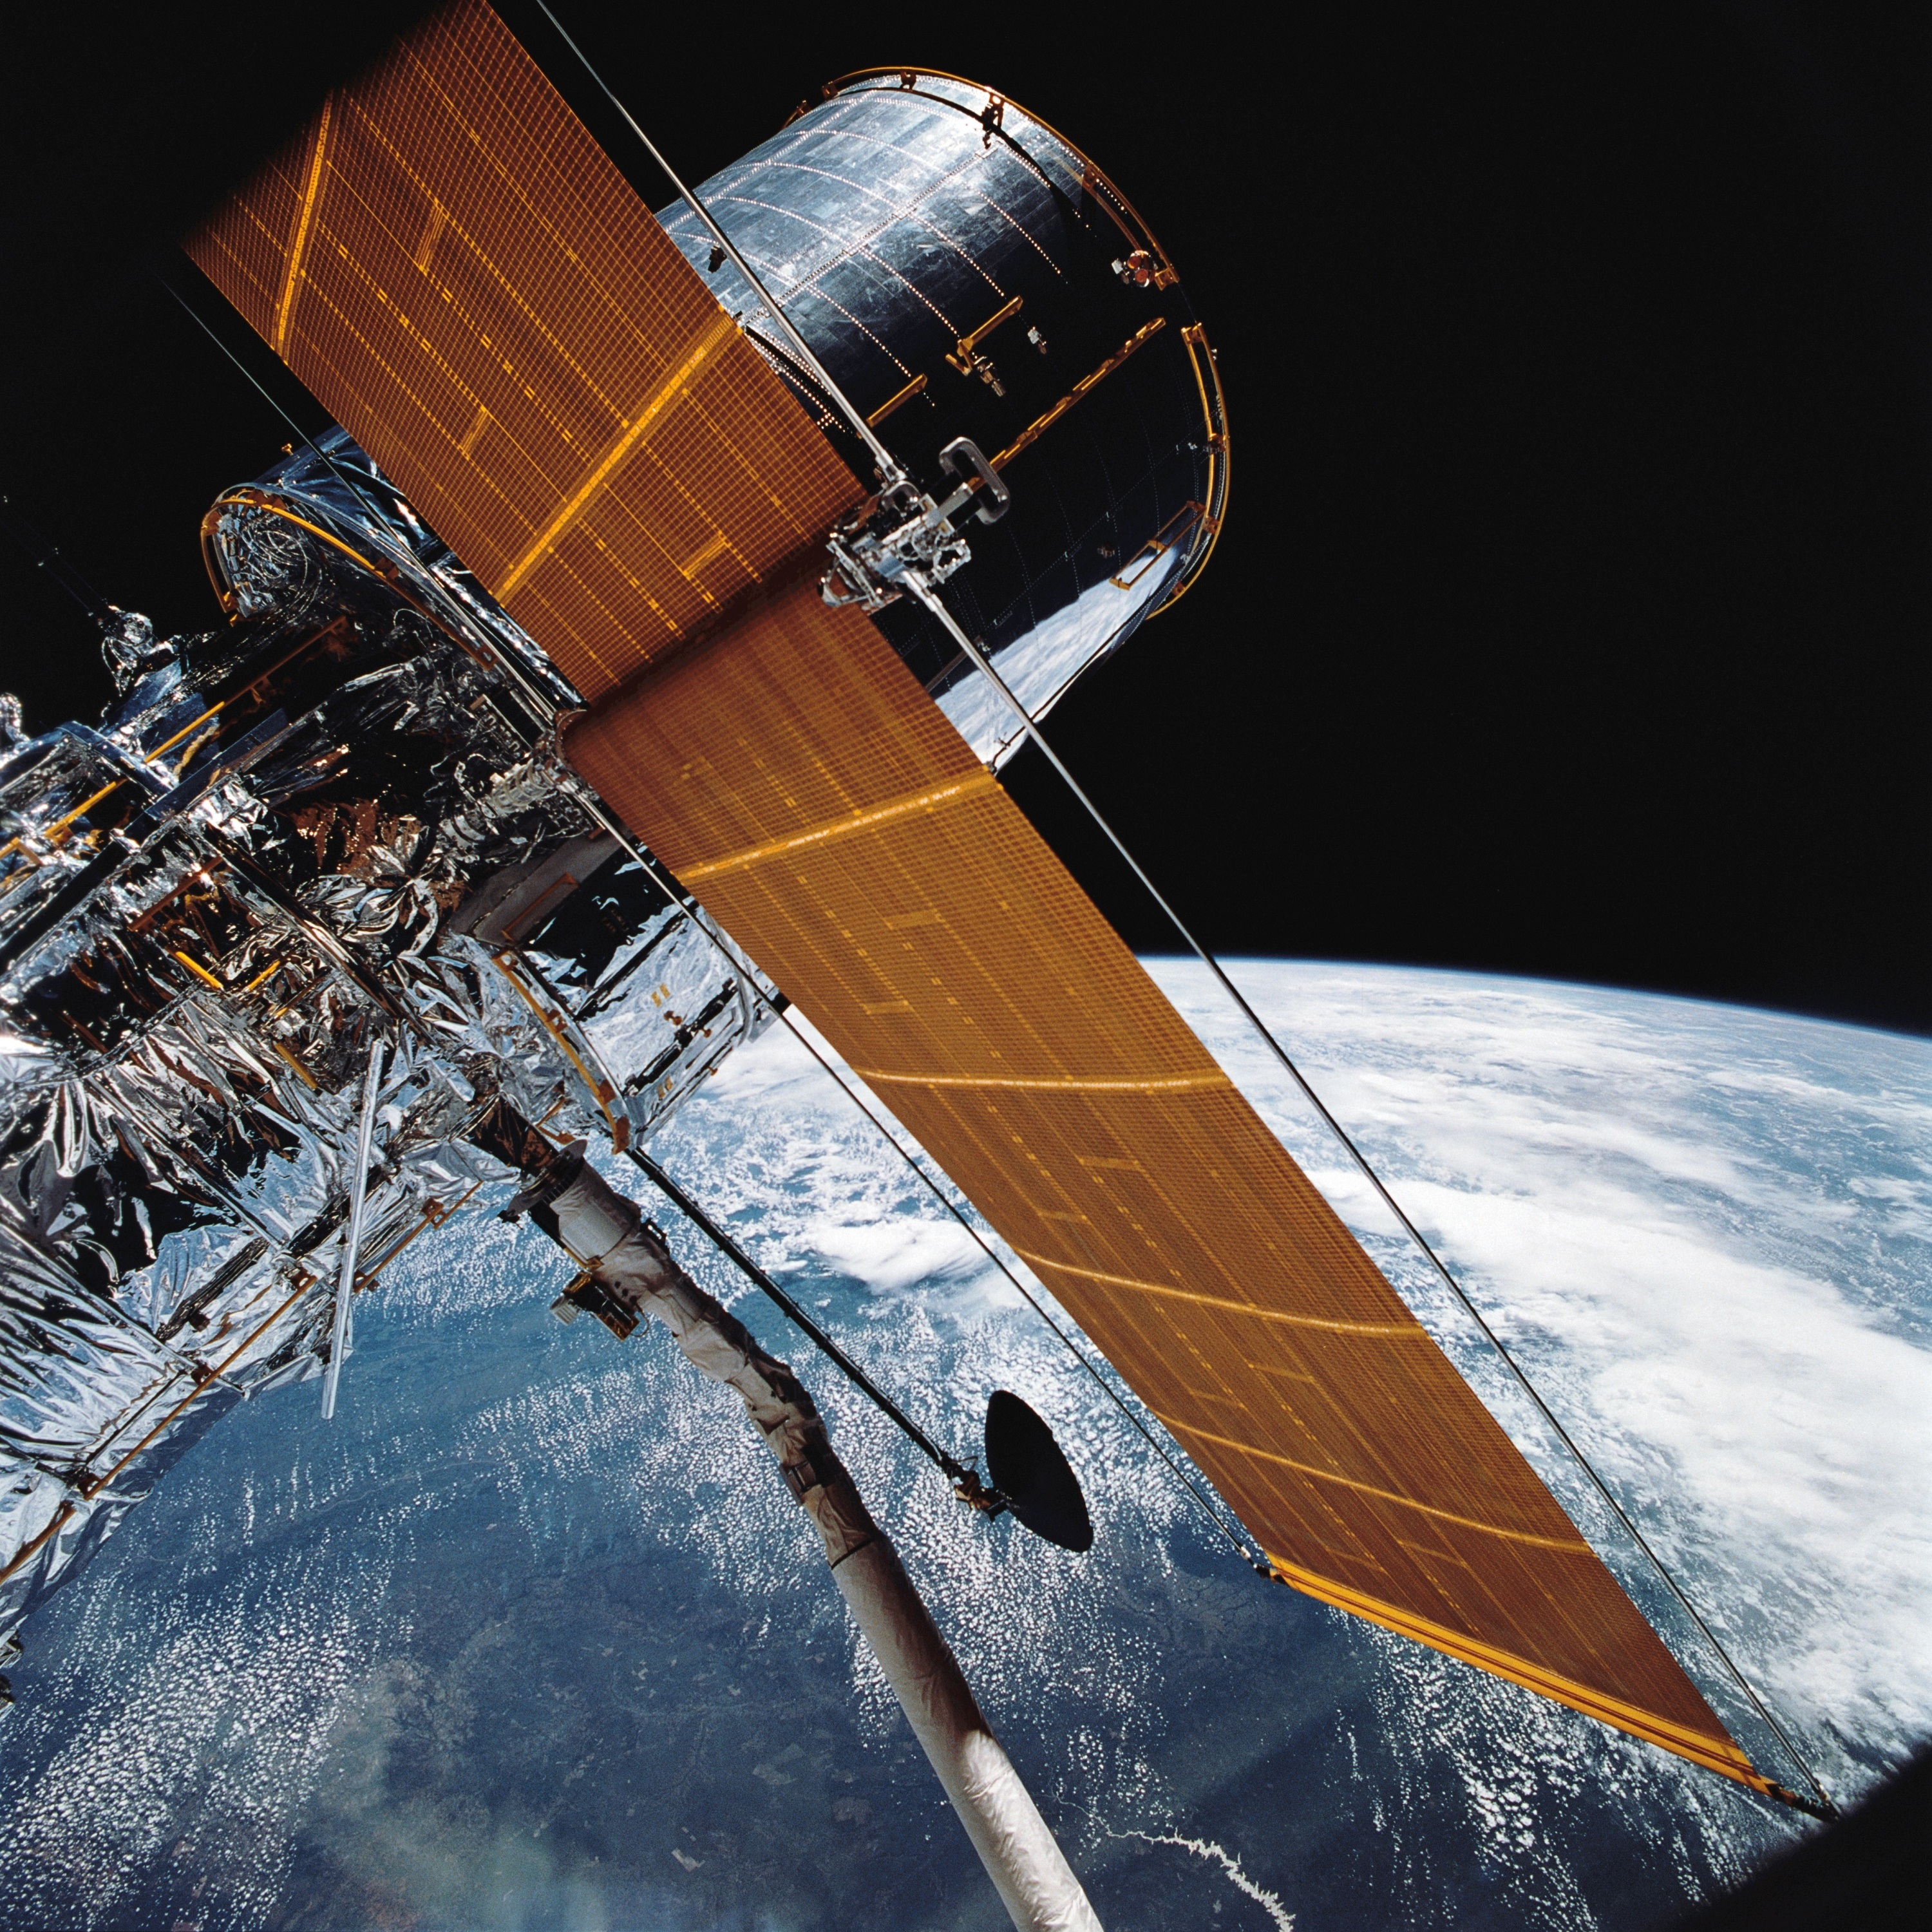
cosmos, guitar, vehicle, flight, space, black, galaxy, musical instrument, satellite, nasa, research, science, astronomy, earth, stars, universe, planets, celestial, spacecraft, orbit, hubble, operational, space station, string instrument, atmosphere of earth, plucked string instruments, space telescope, launched